Estonia in World War II

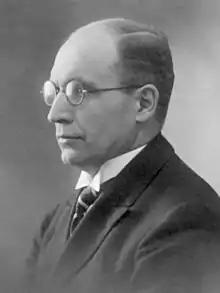
Jüri Uluots

After the German 18th Army crossed the Estonian southern border on 7–9 July, the Forest Brothers organized themselves into bigger units. They took on the 8th Army units and destruction battalions at Antsla on 5 July 1941. The next day, a larger offensive happened in Vastseliina where the Forest Brothers prevented Soviet destruction of the town and trapped the extermination battalion chiefs and local communist administrators. On 7 July, the Forest Brothers were able to hoist the Estonian flag in Vasteliina. Võru was subsequently liberated and by the time the 18th army arrived, the blue-black-white flags were already at full mast and the Forest Brothers had organised into the Omakaitse militia.